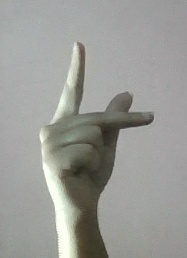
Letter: dha